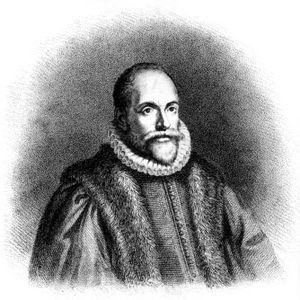
Jacob Arminius
Portræt af Jacobus Arminius.
Jacob Arminius eller Jacobus Arminius var en nederlandsk reformert præst og teolog og grundlægger af arminianismen.